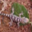
Label: lizard